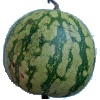
Label: Watermelon 1